Omni Shoreham Hotel

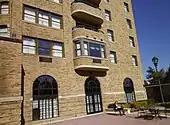
The glass-enclosed balcony of the Roosevelt Suite at the Shoreham Hotel, the 1942–1944 wartime home of Manuel L. Quezon

The first Shoreham Hotel was constructed in 1887 by Vice President of the United States Levi P. Morton. It was designed by the New York firm of Hubert, Pirrson & Company and was located at 15th and H Streets NW. Morton named the hotel for his birthplace, Shoreham, Vermont. The hotel was expanded in 1890 and extensively renovated in 1902 and 1913. The Shoreham went bankrupt in 1927 and was sold to developer Harry Wardman, who demolished the hotel in 1929 and replaced it with the Shoreham Office Building, designed by Mihran Mesrobian. That structure was itself converted to a hotel in 2002, becoming the Sofitel Washington DC Lafayette Square.